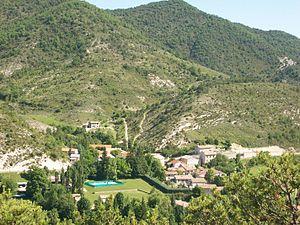
Vue générale du hameau des Bégües sur la commune de Sainte-Colombe (Hautes-Alpes)
Sainte-Colombe est une commune française située dans le département des Hautes-Alpes en région Provence-Alpes-Côte d'Azur, à six kilomètres d'Orpierre et à huit kilomètres de Laborel. La route des Princes d'Orange, d'Orange à Orpierre, traverse la commune aux Béguës et aux Catoyes. La commune fait partie du parc naturel régional des Baronnies provençales créé en 2015.